Pizza quattro stagioni

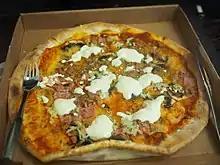
Although the toppings on pizza quattro stagioni are traditionally divided into four separate quarters, some variations mix the toppings together.

Pizza quattro stagioni, also known as ', ', or , is a style of pizza in Italian cuisine that is prepared in four sections with diverse ingredients, with each section representing one season of the year. Artichokes represent spring, tomatoes and basil represent summer, mushrooms represent autumn, and prosciutto and olives represent winter. It is a very popular pizza in Italy, and has been described as a "classic", "famous", and "renowned" Italian pizza. It is a variant of pizza capricciosa.